Julian Alaphilippe

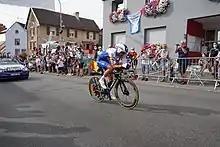
Alaphilippe during the stage 20 time trial at the Tour de France

Alaphilippe participated in his second Tour de France after a successful Critérium du Dauphiné, where he won the stage to Lans-en-Vercors, and claimed his maiden Tour de France stage win in stage 10 with a series of attacks and aggressive descending in the Alps. He took the maximum mountains classification points on the Montée du plateau des Glières, the Col de Romme and the Col de la Colombière, finishing the stage to Le Grand-Bornand more than one minute ahead of the second-placed rider Ion Izagirre of , and over three minutes ahead of the peloton that included the defending champion Chris Froome. Alaphilippe also took the lead in the mountains classification at the end of Stage 10. Alaphilippe won the 16th stage of the race after Adam Yates crashed while leading, on the descent before the finishing line. He maintained his mountains classification lead throughout the second half of the race, finishing 79 points ahead of his closest rival.